Far-right politics in Israel

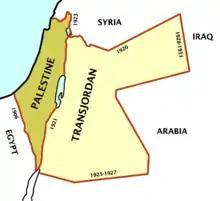
History of Revisionist Zionism: The British included Transjordan within the borders of the British Mandate for Palestine, at the same time excluding it from Jewish settlement.

Revisionist Zionism's ideological and cultural roots were influenced by Italian fascism. Ze'ev Jabotinsky, the founder of Revisionist Zionism, believed that Britain could no longer be trusted to advance Zionism, and that Fascist Italy, as a growing political challenger to Britain, was therefore an ally.